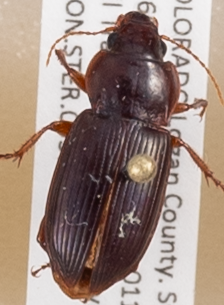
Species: Amara carinata
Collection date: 2014-06-24
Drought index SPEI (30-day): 0.71
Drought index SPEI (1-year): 0.54
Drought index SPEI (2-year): -1.01